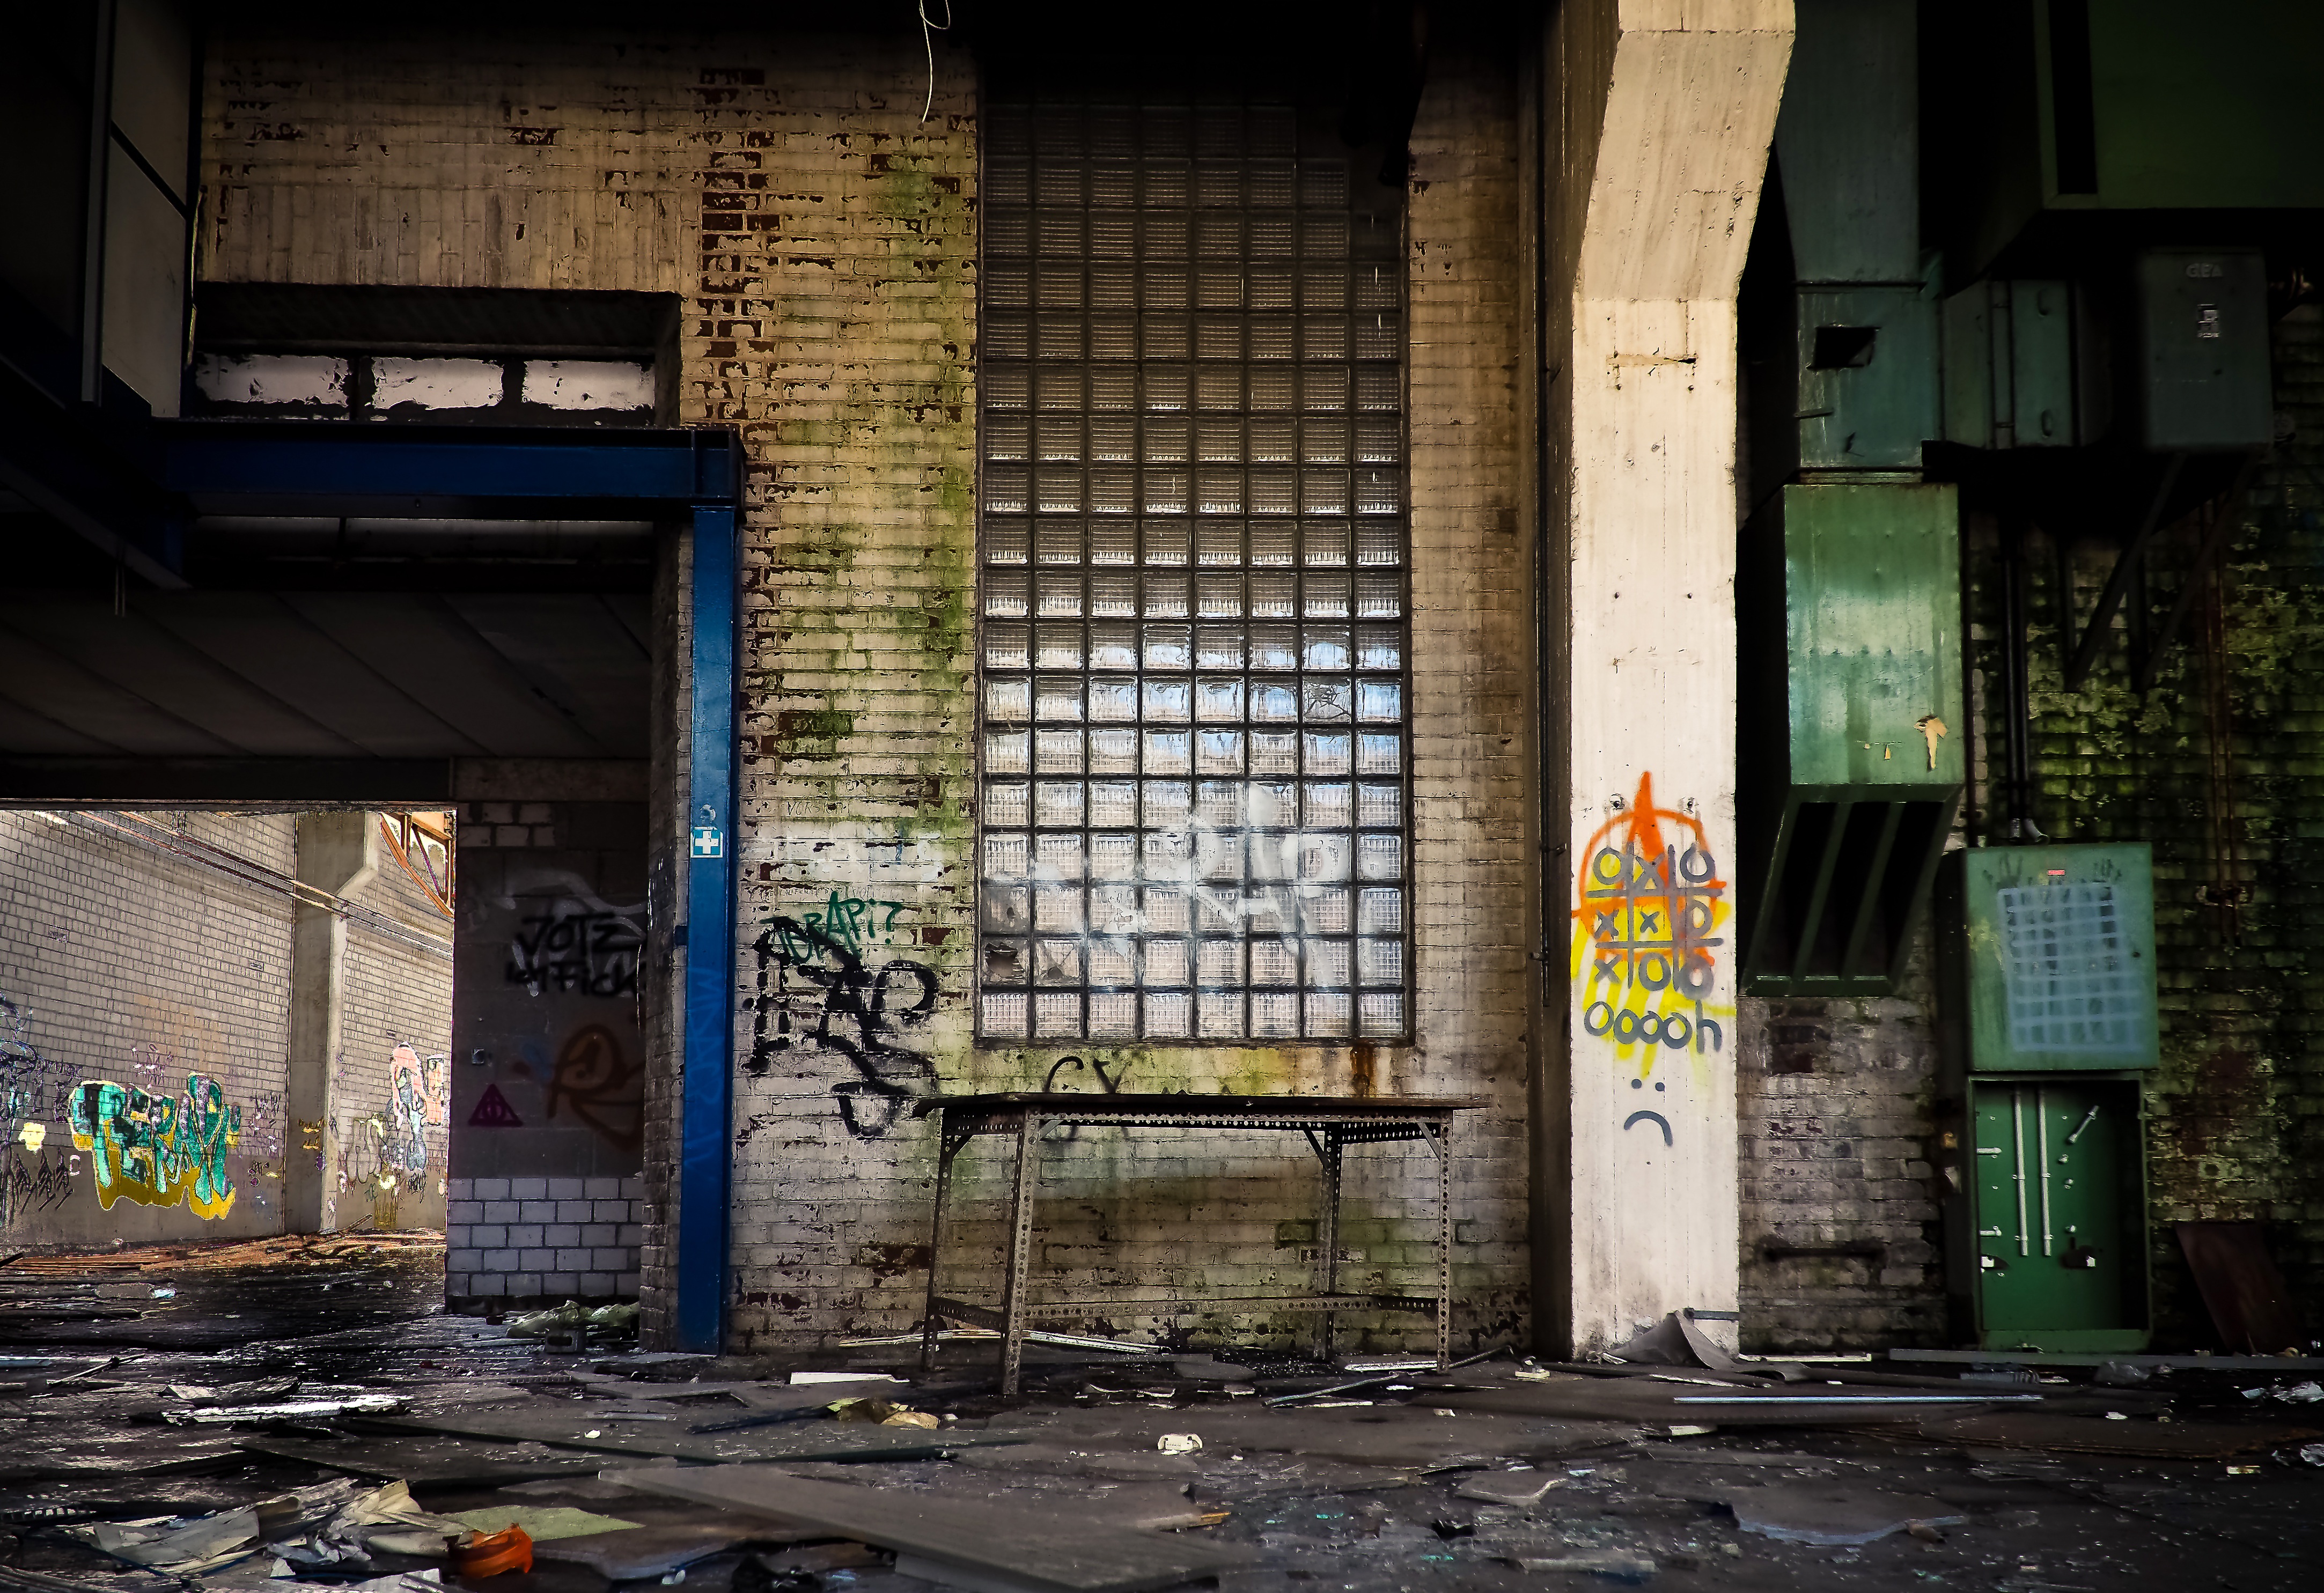
architecture, road, street, window, town, building, old, alley, city, atmosphere, wall, mystical, downtown, dark, pillar, hall, broken, facade, factory, contrast, industry, decay, ruin, old building, graffiti, destroyed, art, mysterious, transience, infrastructure, dilapidated, stock, weird, history, gloomy, destruction, mood, past, forget, transient, secret, leave, wall painting, industrial plant, lost places, pforphoto, break up, industrial building, factory building, lapsed, old factory, ailing, industrial hall, old factory hall, run down, urban area, human settlement